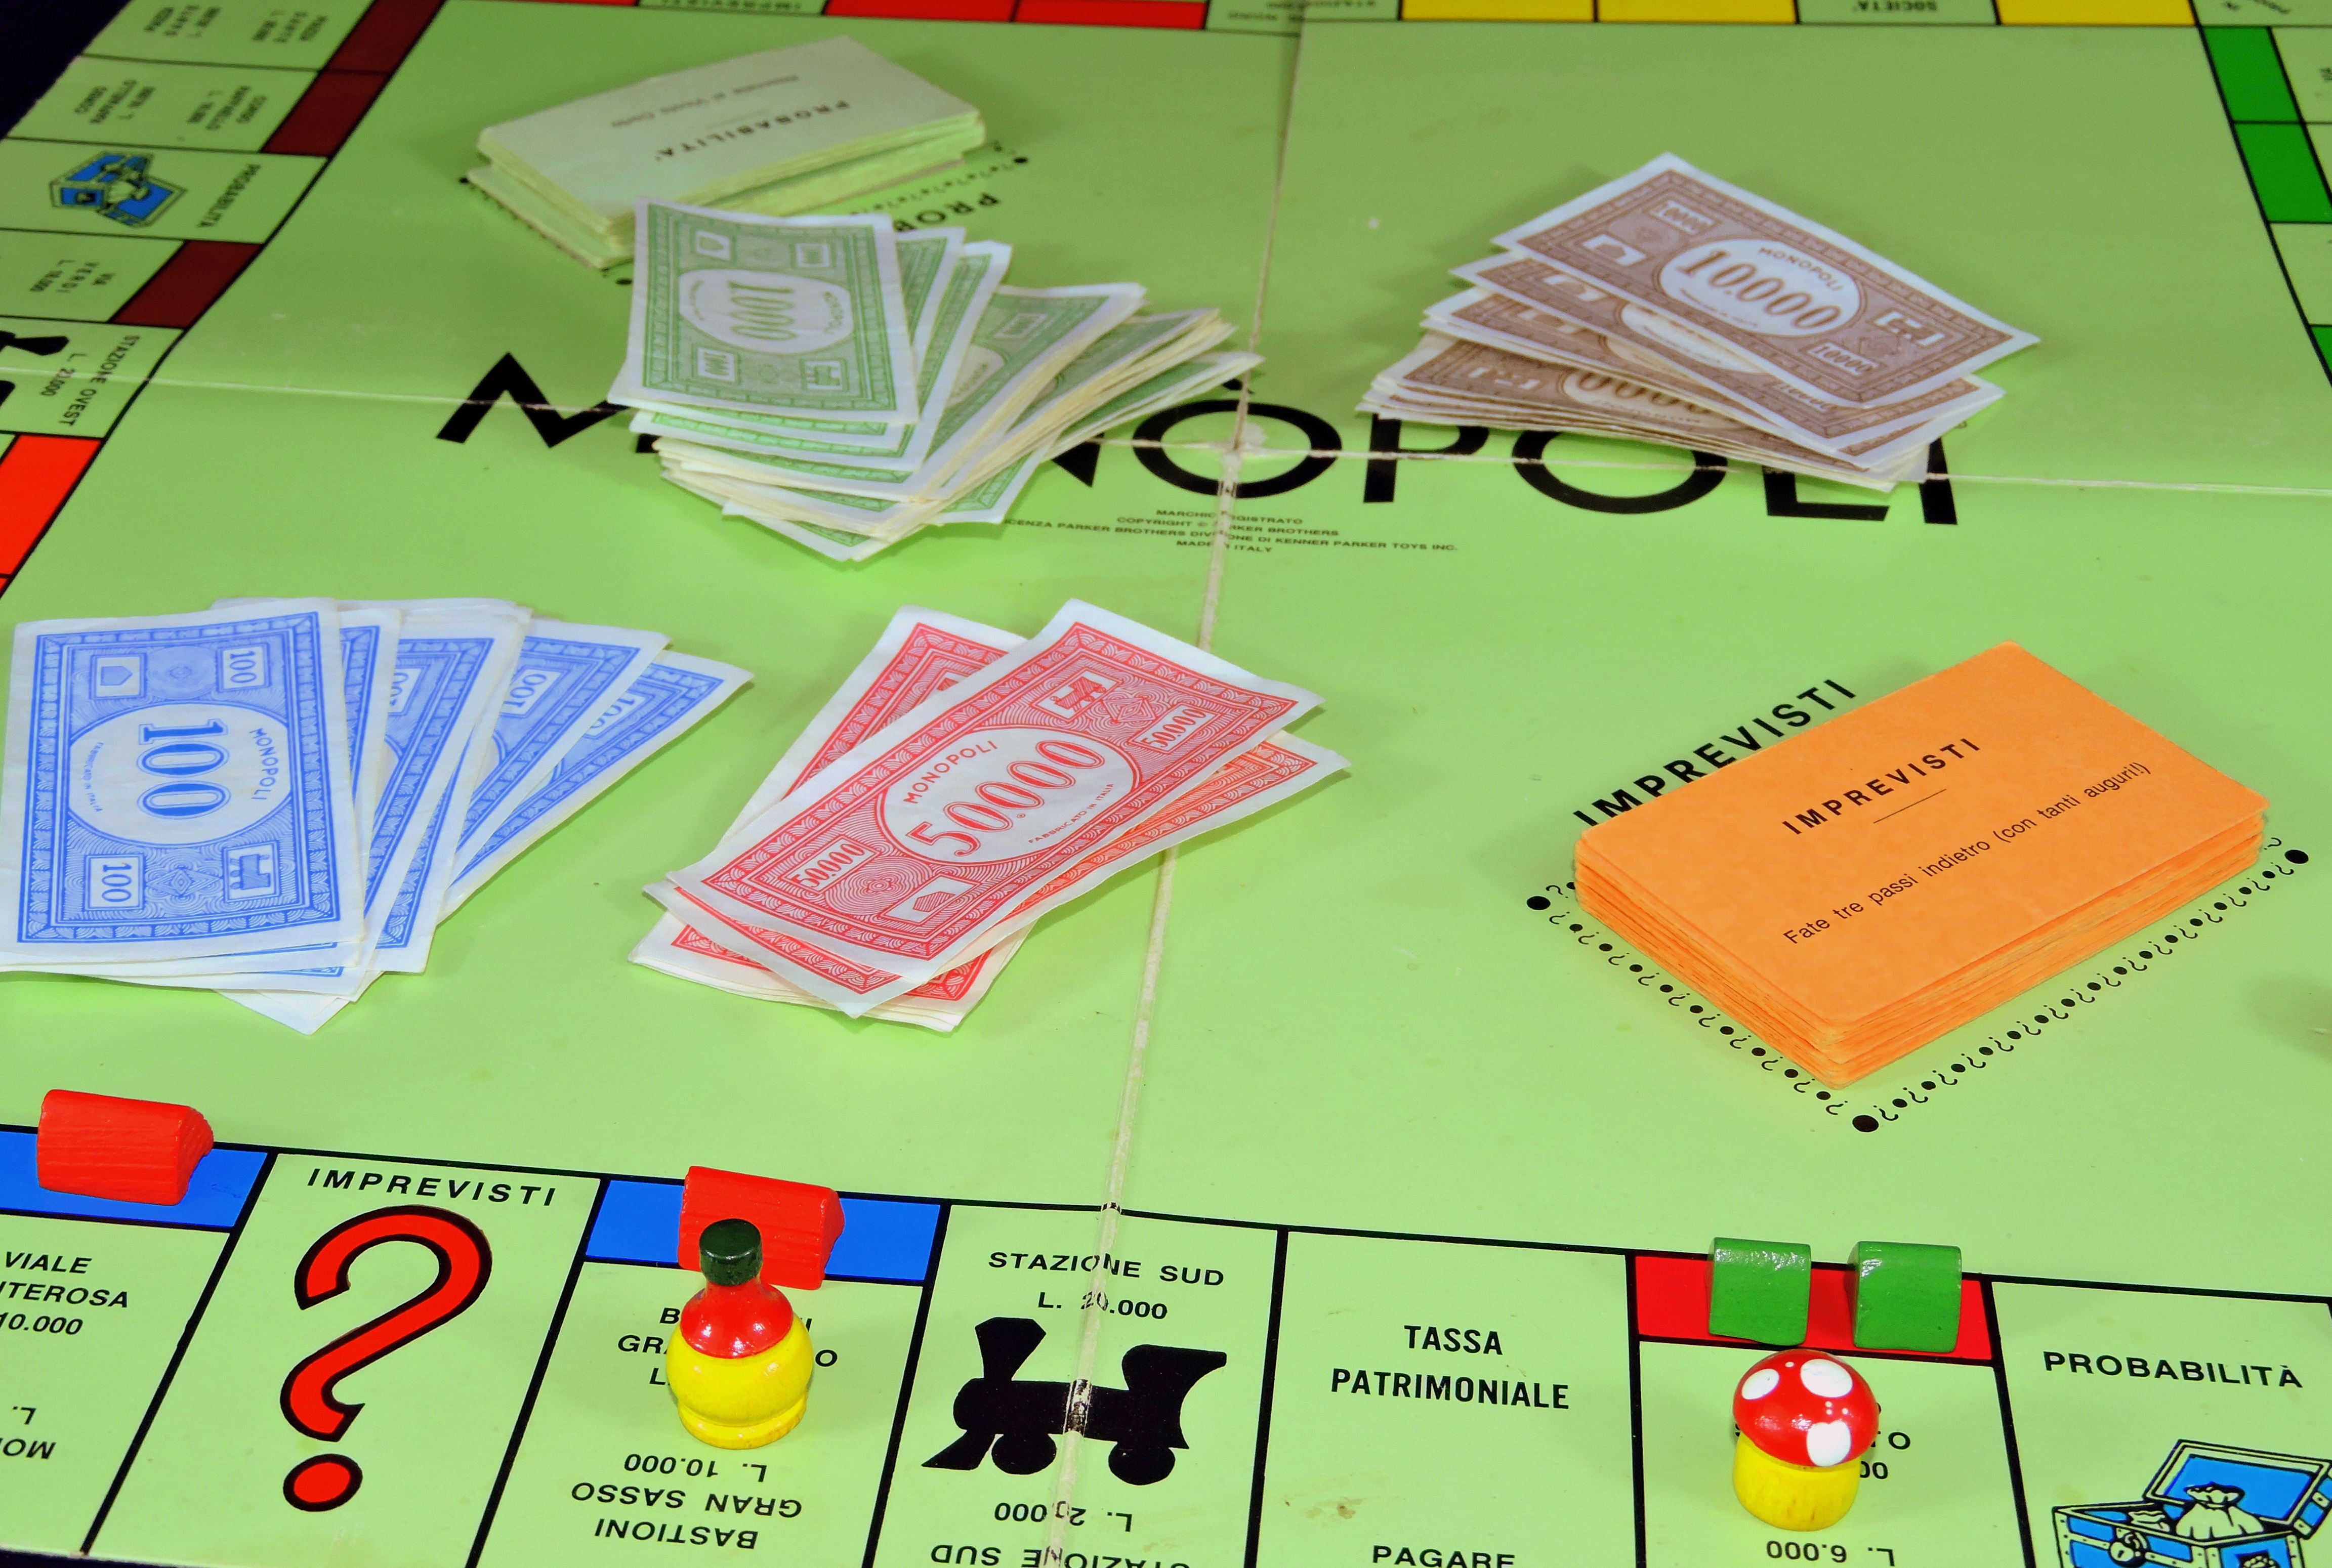
play, money, board game, brand, buildings, houses, trade, hotels, games, unexpected, pastime, monopoly